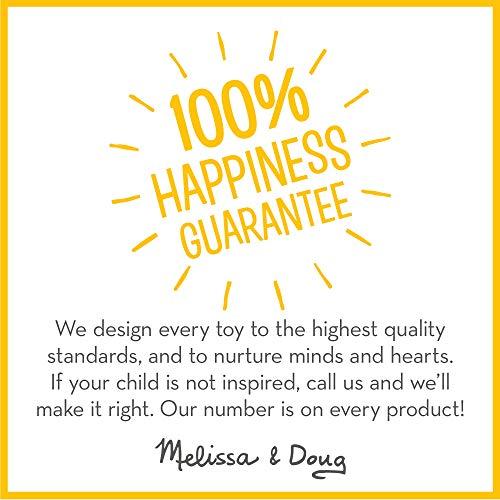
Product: Melissa & Doug Police Officer Puppet with Detachable Wooden Rod for Animated Gestures
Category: Toys & Games | Puppets & Puppet Theaters | Hand Puppets
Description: Audiences will pay attention when this police officer is giving directions.
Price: $16.99
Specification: ProductDimensions:6.5x2.8x15.8inches|ItemWeight:10.4ounces|ShippingWeight:10.4ounces(Viewshippingratesandpolicies)|ASIN:B07KBP8D6T|Itemmodelnumber:30351|Manufacturerrecommendedage:36months-15years